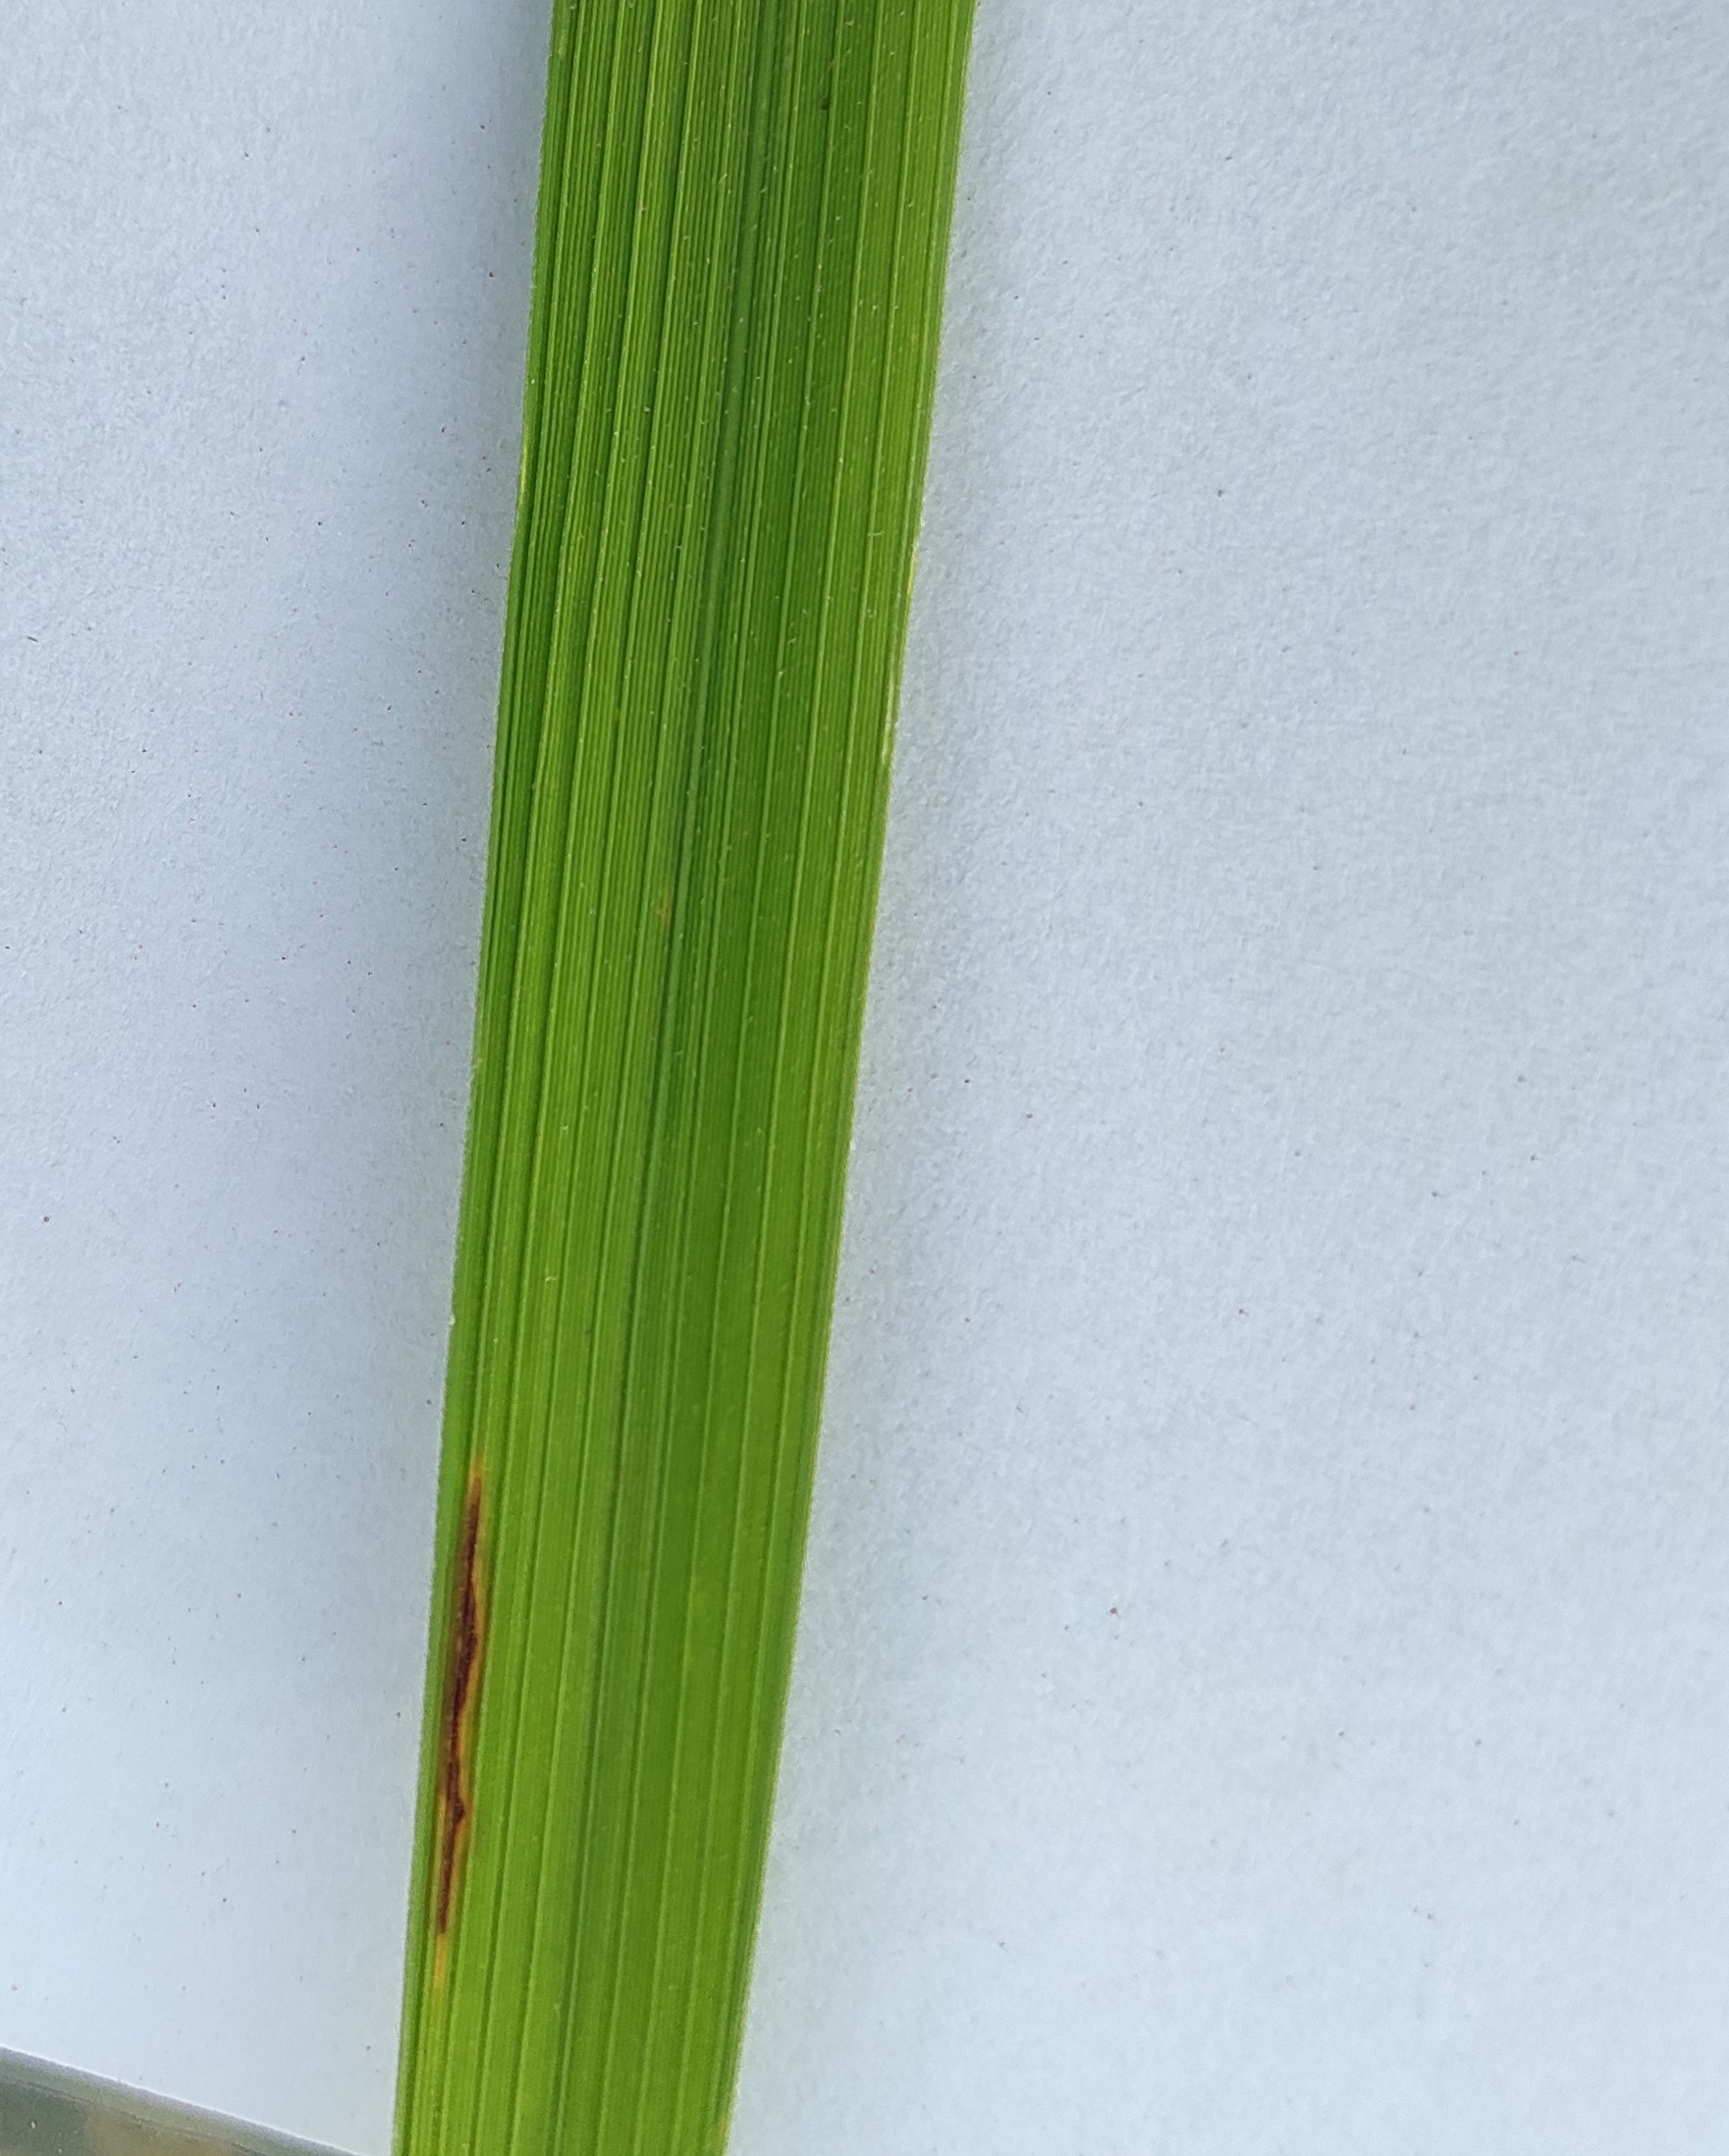
Label: Rice Blast